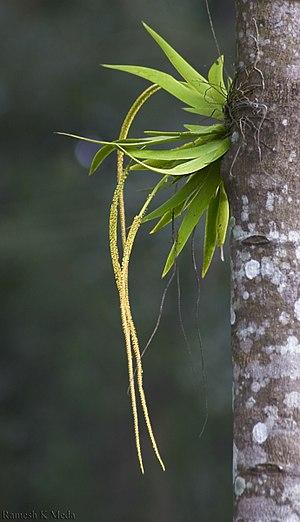
Oberonia est un genre de plantes épiphytes de la famille des Orchidaceae.